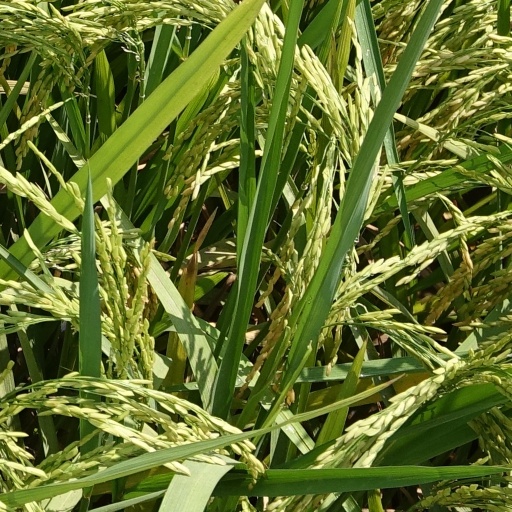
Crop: rice